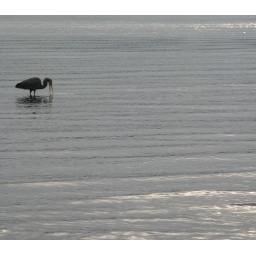
A great blue heron fishing in Skagit Bay. good eating out there